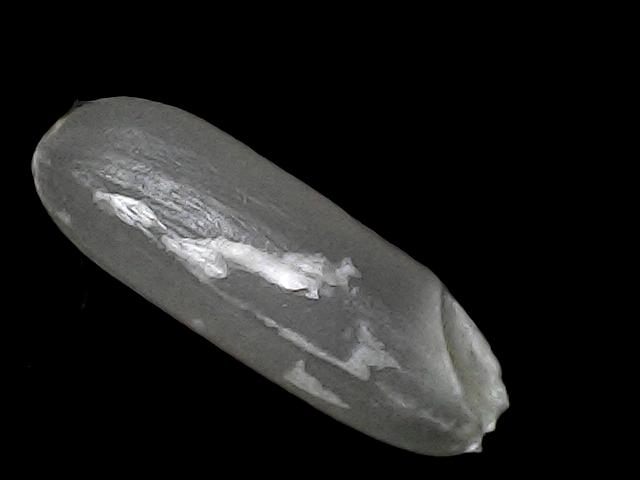
Rice variety: BD30